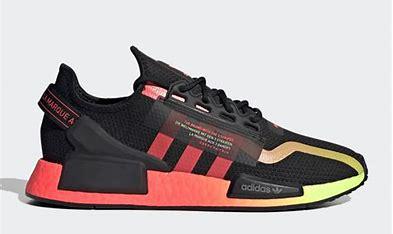
Brand: Adidas
Model: NMD R1 V2